Yaw Frimpong-Manso

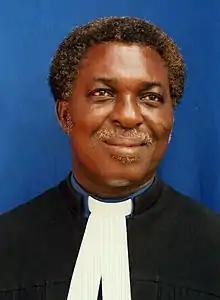

Yaw Frimpong-Manso (born 10 March 1951) is a Ghanaian theologian, Biblical scholar, and Presbyterian minister. He served as the Moderator of the General Assembly of Presbyterian Church of Ghana from 2004 to 2010.